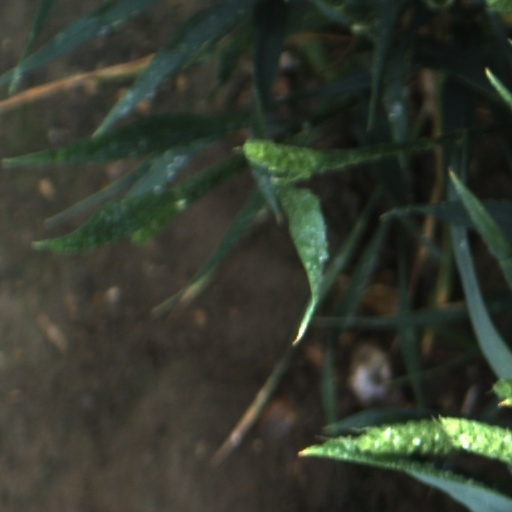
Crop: wheat